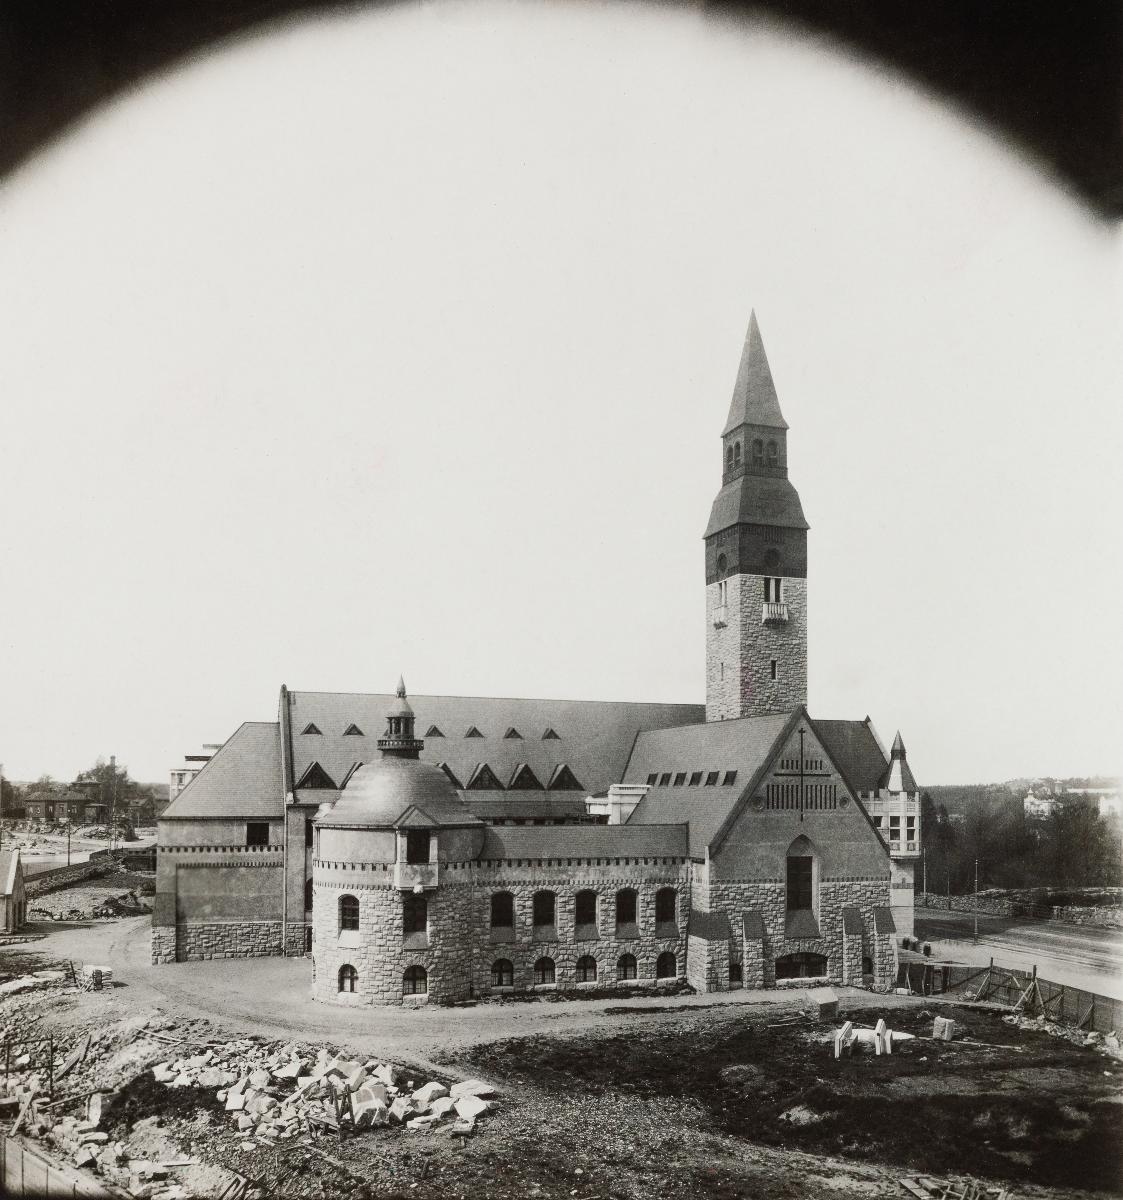
Suomen kansallismuseota (arkkitehtitoimisto Gesellius, Lindgren, Saarinen 1910), Museokatu 1, Töölönkatu 5, Läntinen Viertotie 6 (myöhemmin Turuntie 6, nykyään Mannerheimintie 34) rakennetaan.
sisällön kuvaus: Suomen kansallismuseota (arkkitehtitoimisto Gesellius, Lindgren, Saarinen 1910), Museokatu 1, Töölönkatu 5, Läntinen Viertotie 6 (myöhemmin Turuntie 6, nykyään Mannerheimintie 34) rakennetaan. Itse rakennus on jo lähes valmis, mutta piha ja sitä reunustava muuri ovat kovin keskeneräiset. Kuva on otettu nykyisen Ostrobotnian kohdalta pohjoisluoteeseen. Museon takaa vasemmalta näkyy asuintalo Cygnaeuksenkatu 14 – Töölönkatu 7 ja sen vieressä vielä vanhoja puuhuviloita. Oikealla kulkee Läntinen Viertotie. mustavalkoinen
Ajankohta: kuvausaika: noin 1909
Paikka: Suomi, Uusimaa, Helsinki, Töölö Helsinki, Etu-Töölö Helsinki, Töölönkatu 5, Museokatu 1, Mannerheimintie 34
Aiheet: Suomen Kansallismuseo, kansallismuseot, arkkitehtuuri, kansallisromantiikka (tyylit), kivirakennukset, graniitti, tornit, rakennustyömaat, pihat, kivimuurit, kadut, puurakennukset, national museums, architecture, national romanticism, stone buildings, granite, towers, building sites, yards, streets, wooden buildings, nationalmuseer, arkitektur, nationalromantik, stenbyggnader, granit, torn, byggplatser, gårdsplaner, gator, träbyggnader